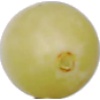
Label: Grape White 2